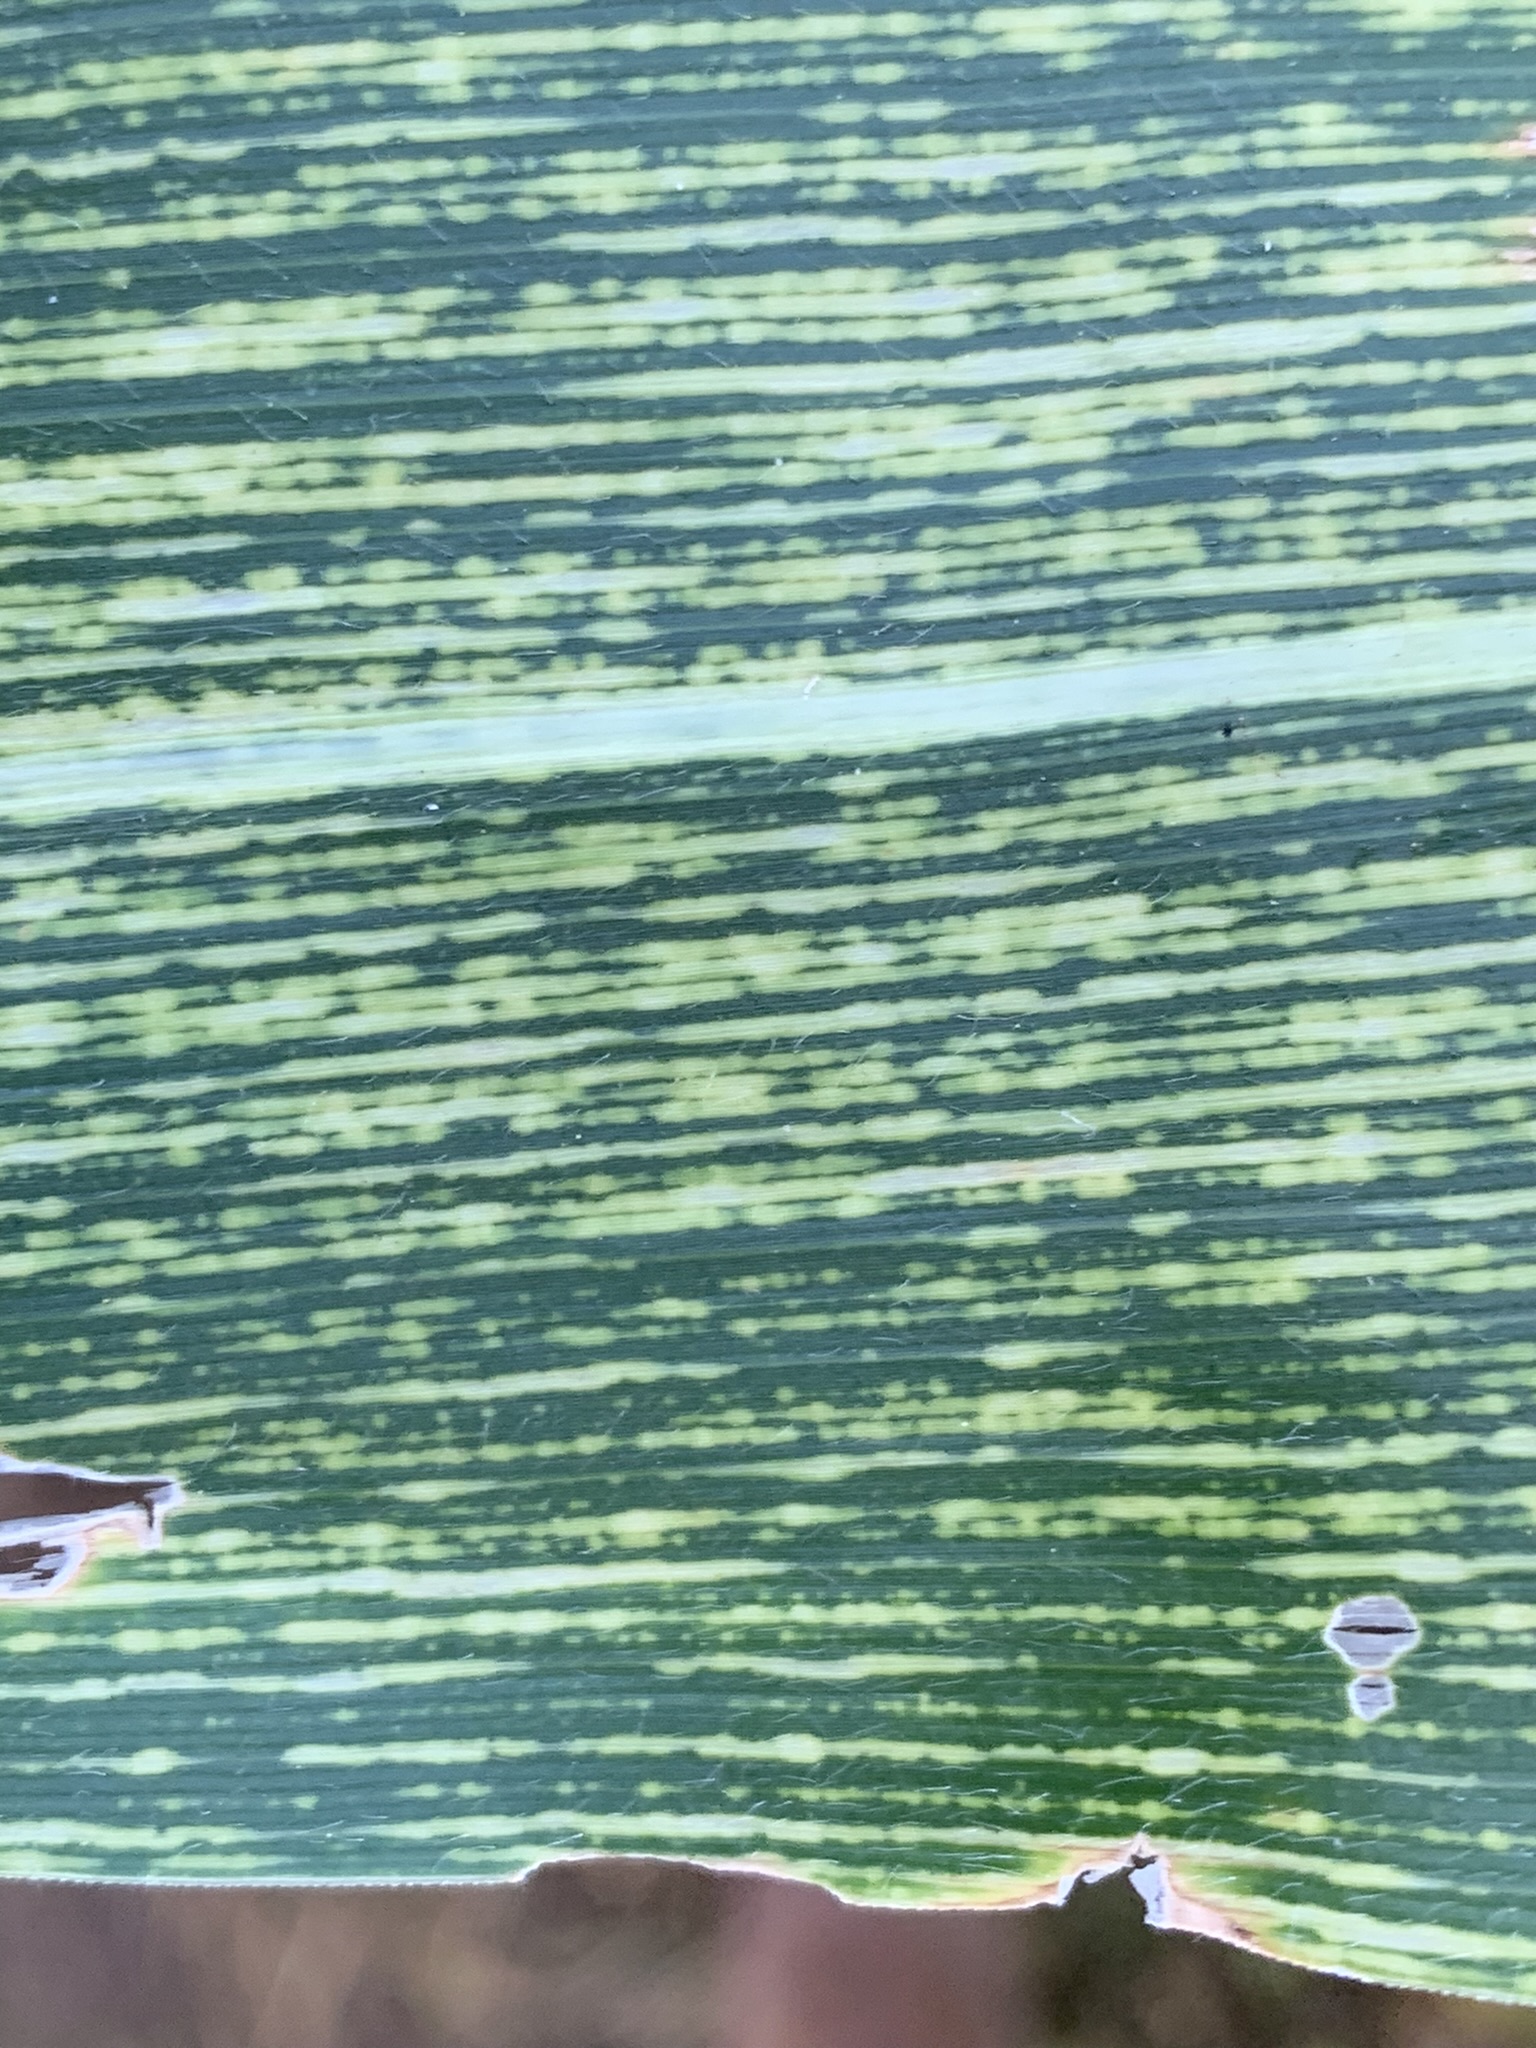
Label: MSV